Striped flint

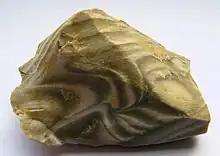
Striped flint

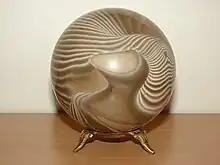
A ball of striped flint

Striped flint (sometimes called banded flint) is a version of flint, with a more or less regular system of concentric dark and pale stripes, noted to resemble rolling waters.